New Jersey Route 18

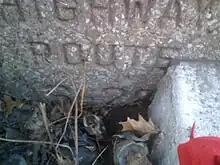
Route S-28 stamp on the side of Route 18 over Westons Mill Pond

After entering Middlesex County, Route 18 continues north as a freeway, entering Old Bridge. After interchanging with US 9 (exit 30), the freeway ends, and the route becomes an arterial road through a mostly wooded commercial stretch of Old Bridge. The route crosses several roads in this area. It then passes under Old Bridge-Matawan Road (CR 516 and CR 527), but has no northbound interchange to connect with them; motorists have to travel through a residential area to access these roads. On the southbound side, motorists can use a cloverleaf or Englishtown Road. Route 18 then crosses the South River into East Brunswick and passes over Conrail Shared Assets Operations' (CSAO) Amboy Secondary before interchanging with Main Street (CR 615), which also connects to CR 527.